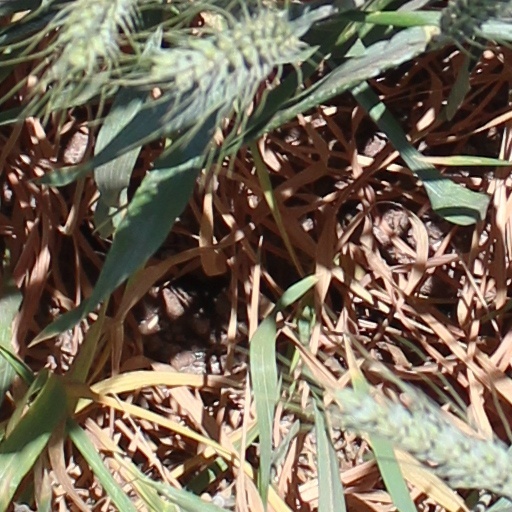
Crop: wheat